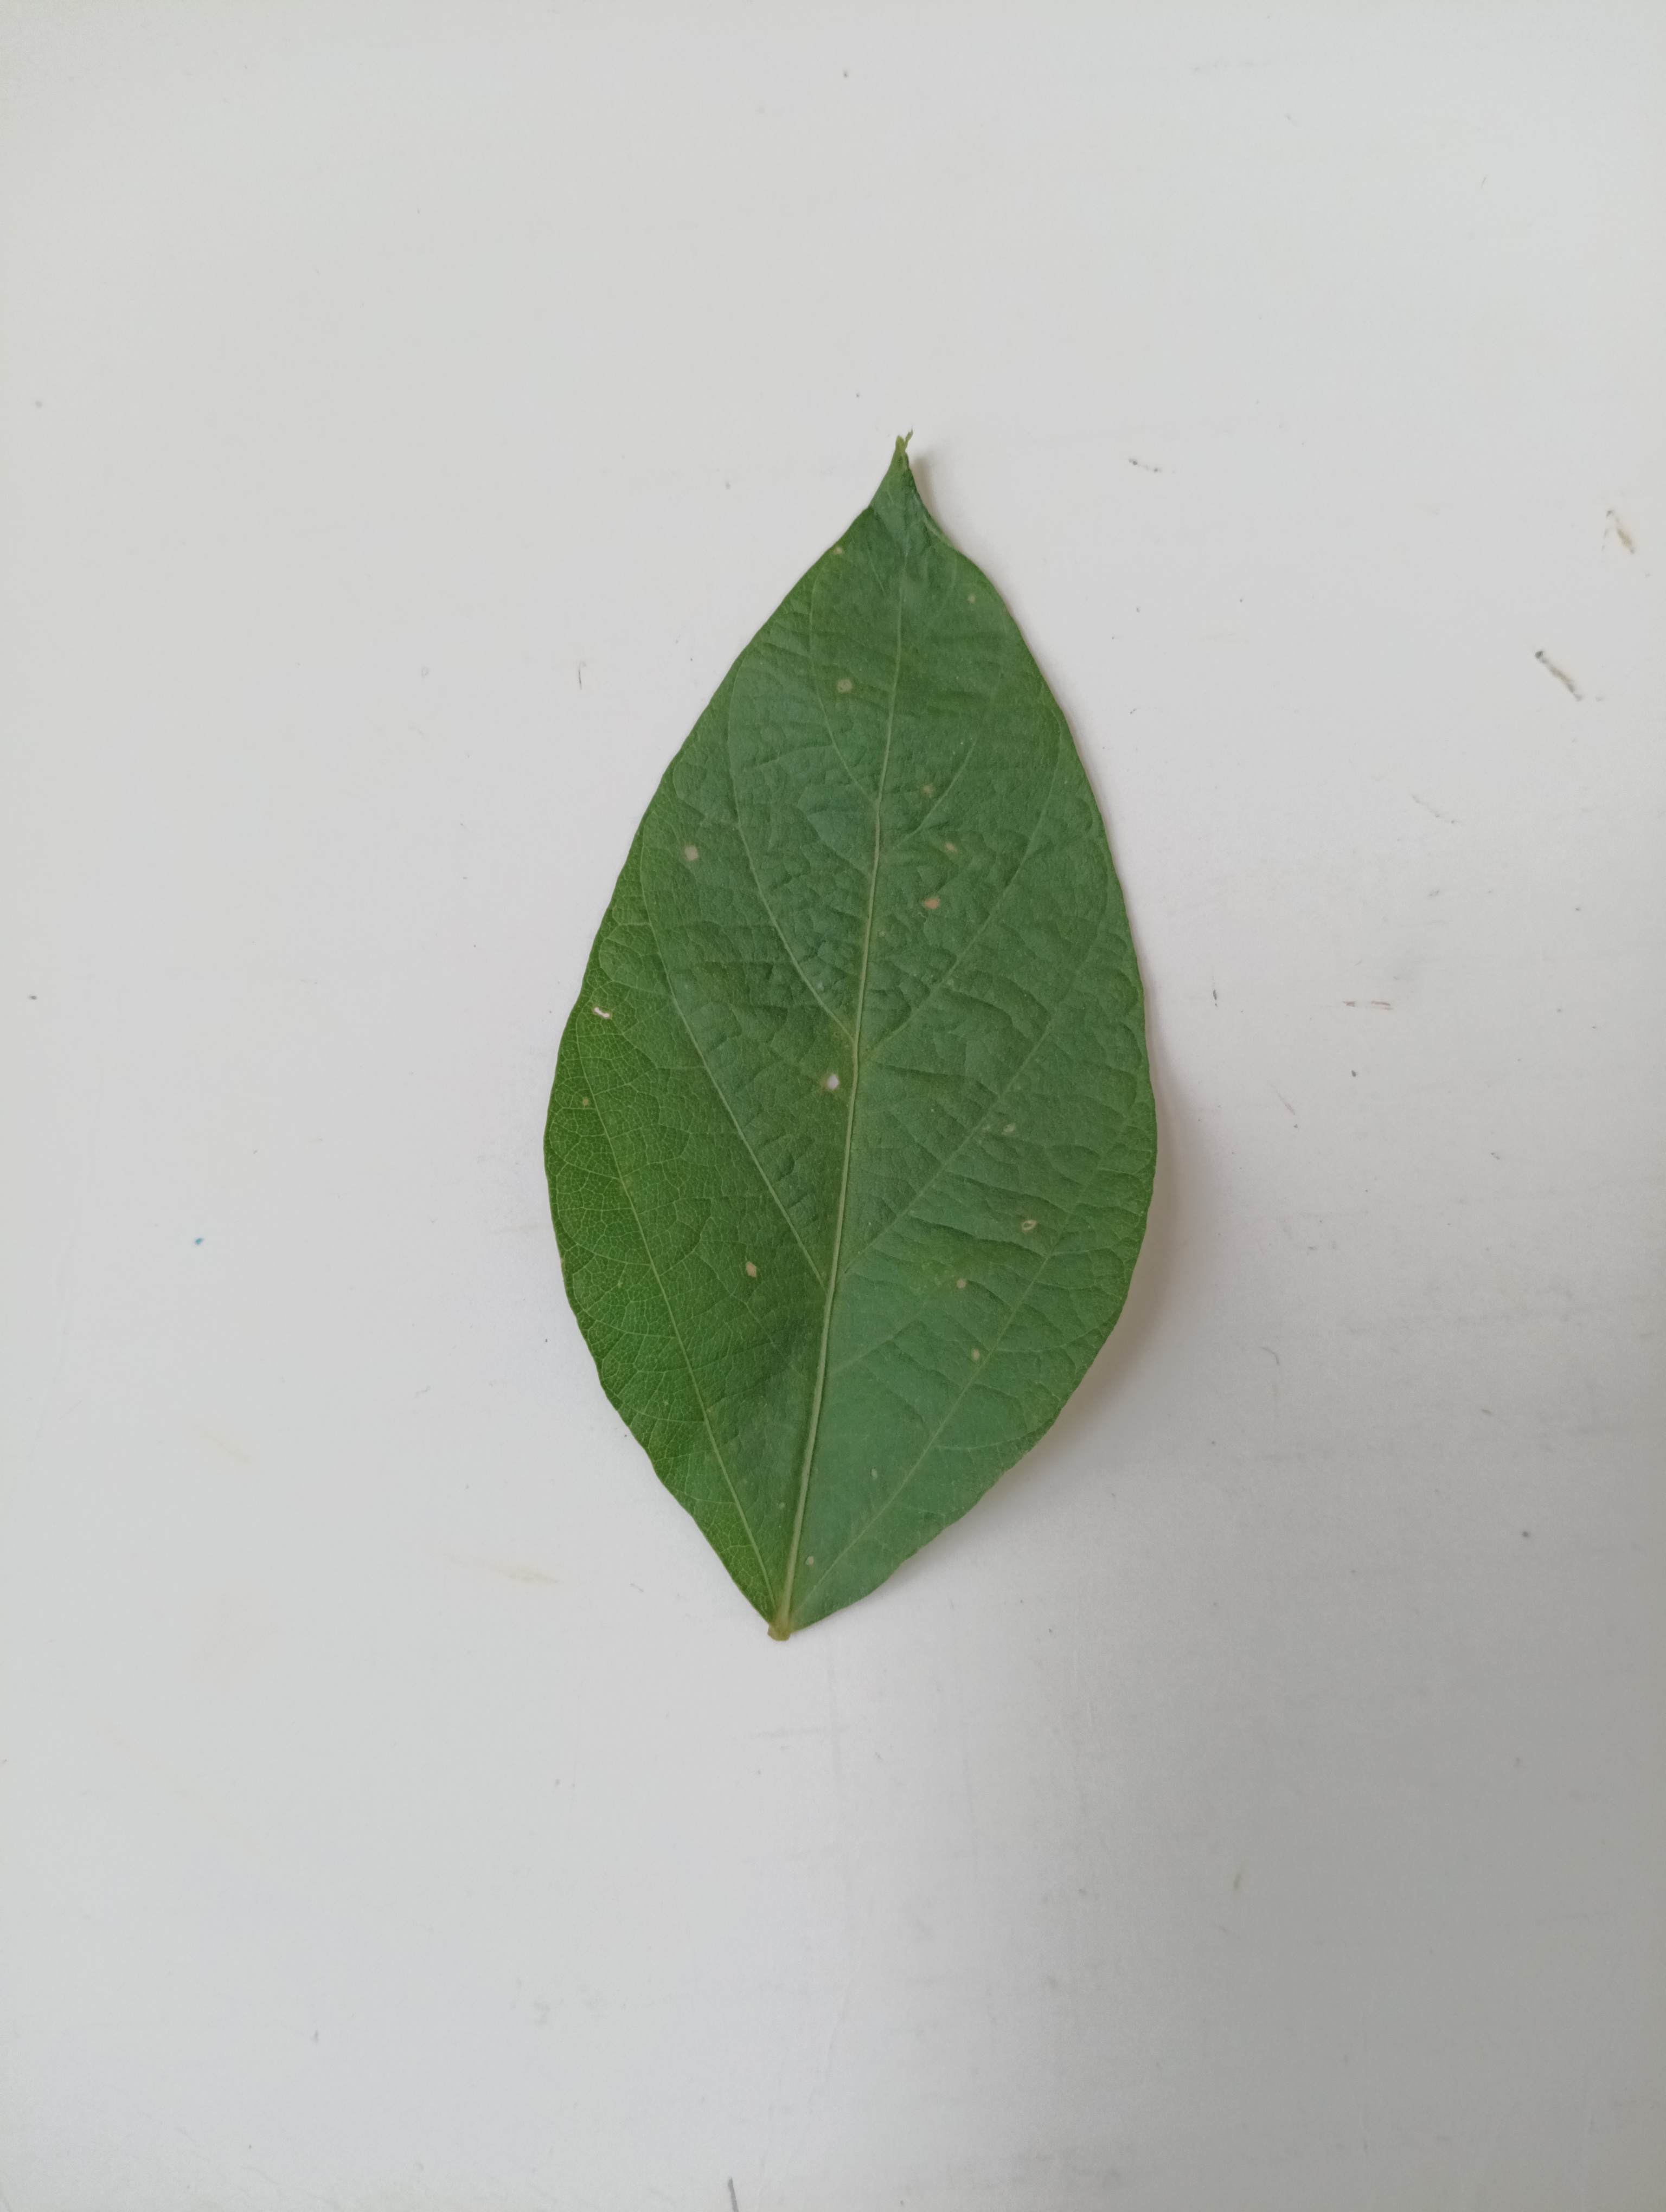
Label: Bacterial leaf Blight